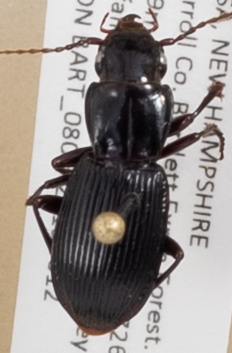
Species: Pterostichus rostratus
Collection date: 2019-06-12
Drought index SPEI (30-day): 0.534
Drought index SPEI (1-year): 1.28
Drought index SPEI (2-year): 1.01